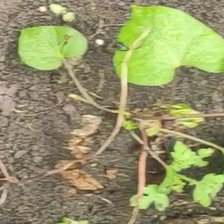
Weed species: Obscure_morning _glory(Ipomoea obscura)